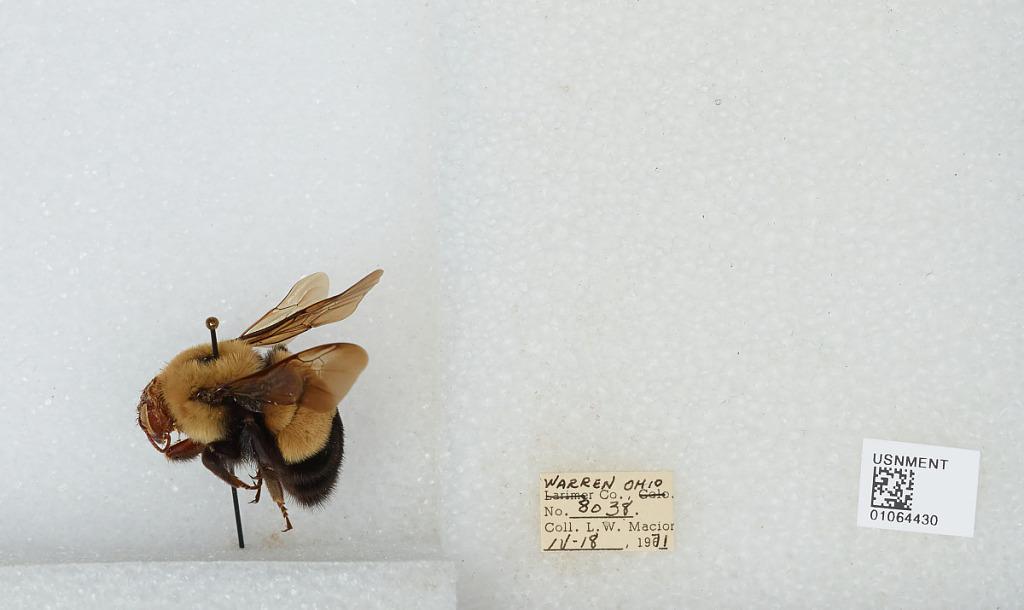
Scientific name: Bombus (Bombus) affinis Cresson
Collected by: L. Macior
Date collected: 1971-4-18
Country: United States
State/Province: Ohio
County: Warren
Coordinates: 39.4242, -84.1856